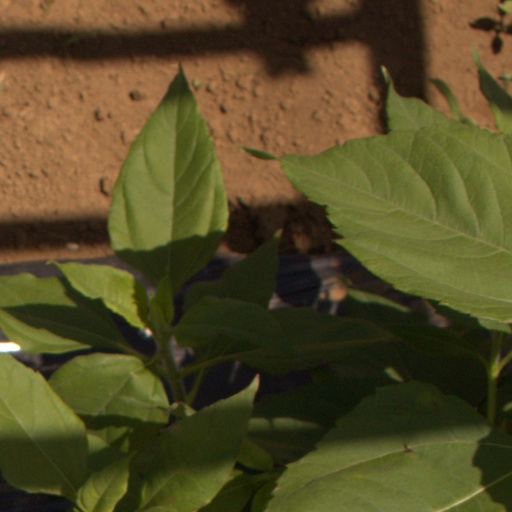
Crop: Jerusalem artichoke